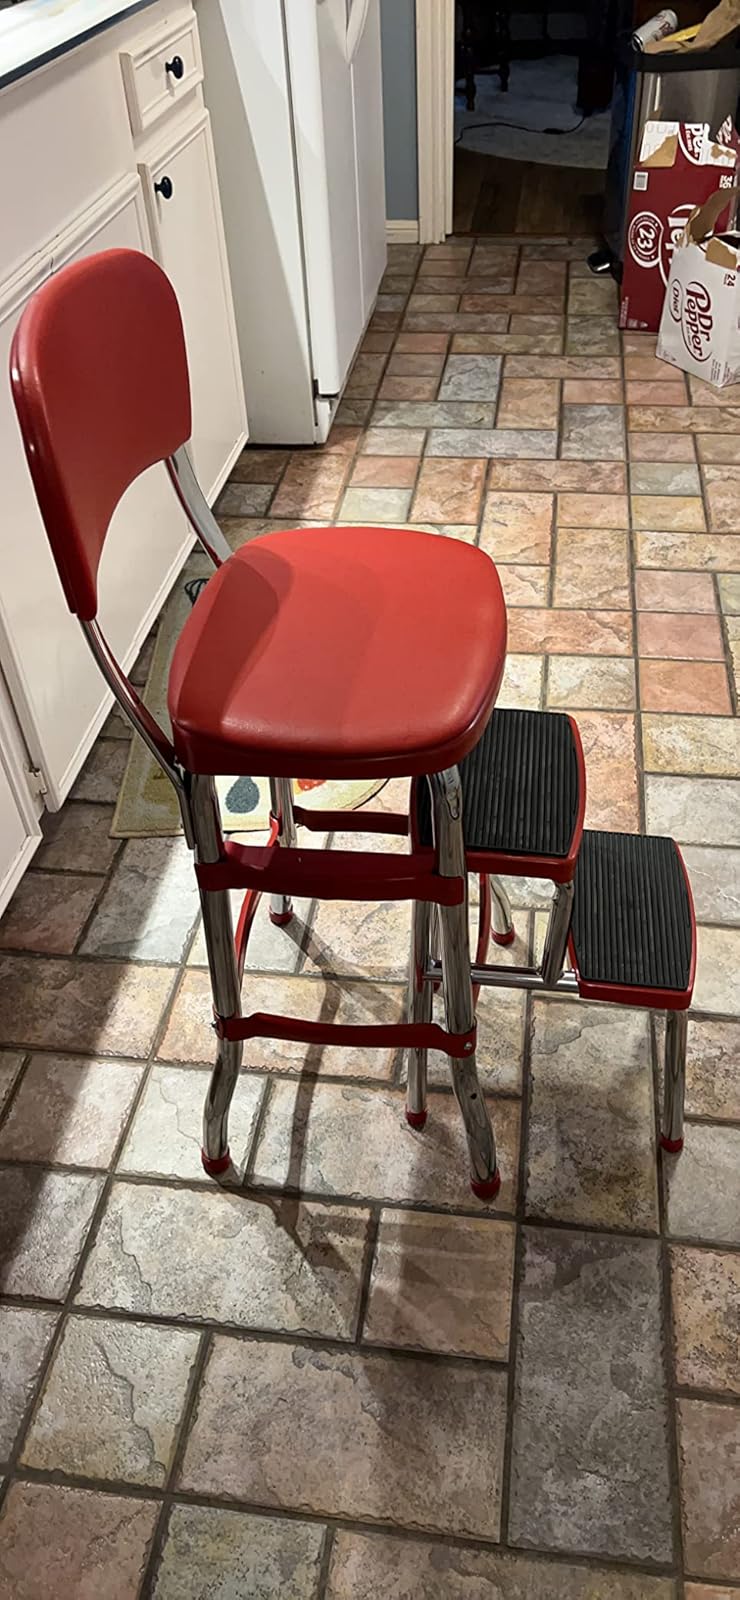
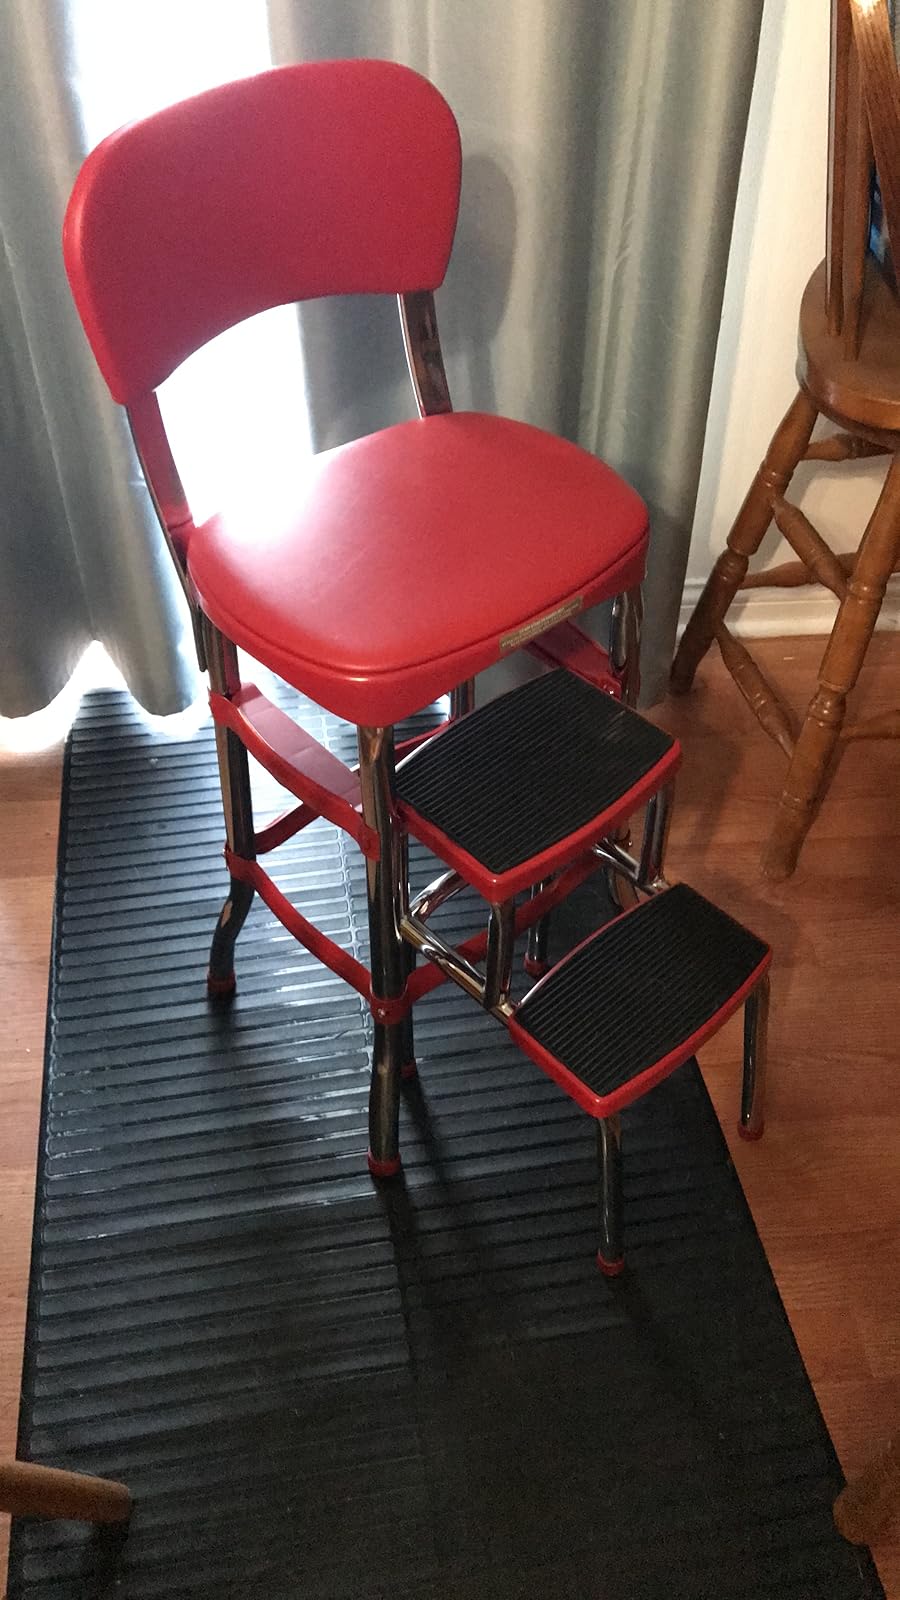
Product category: items_chair
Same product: yes